Madan Mahal, Jabalpur

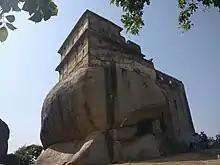
Madan Mahal Fort, Jabalpur

Madan Mahal is a suburban area of Jabalpur famous for the historical Durgavati fort. The area also has a railway station named Madan Mahal.